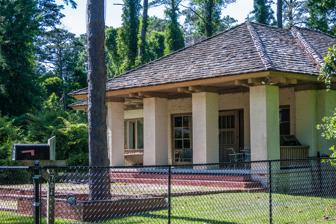
Building: Dr. Earl S. Sloan House
Country: United States of America
Year built: 1914
Historic house in North Carolina, United States United States historic place Dr. Earl S. Sloan House U.S. National Register of Historic Places Dr. Earl S. Sloan House, May 2013 Show map of North Carolina Show map of the United States Location 3701 Country Club Rd., Trent Woods, North Carolina Coordinates 35°4′54″N 77°4′58″W / 35.08167°N 77.08278°W / 35.08167; -77.08278 Area 0.8 acres (0.32 ha) Built 1914 ( 1914 ) Architect Smallwood, Robert F. Architectural style Colonial Revival, Tudor Revival, Mediterranean NRHP reference No. 86001627 Added to NRHP August 14, 1986 Dr. Earl S. Sloan House is a historic home located at Trent Woods , Craven County, North Carolina .  It was built in 1914, and is a 2 + 1 ⁄ 2 -story brick dwelling, consisting of a main block and flanking pavilions under low, hipped slate roofs. It is a Colonial Revival style residence with Tudor Revival and Mediterranean style design influences. It was listed on the National Register of Historic Places in 1986. References